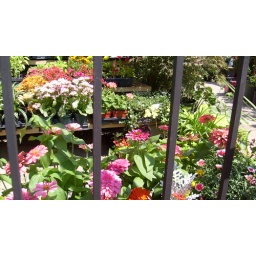
You can just see the butterfly onthe pink flower in the middle.